UNSW School of Computer Science and Engineering

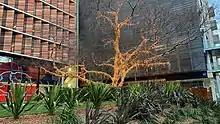
John Lions Garden outside of CSE with the tree illuminated

The UNSW School of Computer Science and Engineering (CSE) is part of the UNSW Faculty of Engineering and was founded in 1991 out of the former Department of Computer Science within the School of Electrical Engineering and Computer Science. It is the highest ranked and largest School of its kind in Australia. The academic staff have research focus in areas such as Artificial Intelligence, Biomedical Image Computing, Data Knowledge, Embedded Systems, Networked Systems and Security, Programming Languages and Compilers, Service Oriented Computing, Theoretical Computer Science and Trustworthy Systems.